Pope Victor I

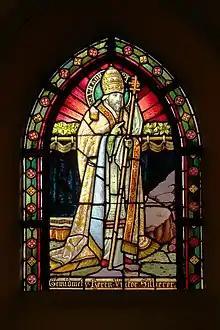
Stained glass image of Pope-Saint Victor, with anachronistic papal tiara (Semmering, Austria)

Pope Victor I (died 199) was a Roman African prelate of the Catholic Church who served as the Bishop of Rome in the late second century. The dates of his tenure are uncertain, but one source states he became pope in 189 and gives the year of his death as 199. He was born in the Roman Province of Africa. He was later considered a saint. His feast day is celebrated on 28 July as "St Victor I, Pope and Martyr". He was of Berber origin.